Buttevant

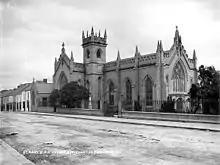
St Mary's Church, Buttevant ca. 1900

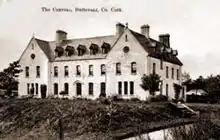
Buttevant Convent 1879 by architect G.C. Ashlin

The "Bibliothèque Royale" in Brussels contains the manuscript of Father Donatus Mooney's report on the Irish Province of the Franciscans compiled in 1617/1618 in which he notes that the place "is called 'Buttyfanie' and, in Irish, 'Kilnamullagh' or 'Killnamallagh'". Philip O'Sullivan Beare in his "Historiae Catholicae Iberniae", published in Spain in 1620, gives the name 'Killnamollacham' for the town and translates it into Latin as 'Ecclesia Tumulorum'. James Butler, 1st Duke of Ormonde refers to "Buttiphante" in a letter of January 1684 (Carte Manuscripts, Bodleian, 161, f. 47v), while Sir John Percival, progenitor of the Earls of Egmont, recorded in his diary for 16 March 1686 that the troopers "being att Buttevant Fair this day took Will Tirry and his wife and brought them hither and I examined them".